Sulfur inlay

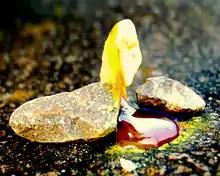
Liquid sulfur

The technique originates in the 18th century, but was only used for a short period. Between 1765 and around 1820, German immigrant cabinetmakers in Lancaster County, Pennsylvania, used it to decorate the surface of chests. The Deitrich chest of 1783 is now in the Smithsonian.